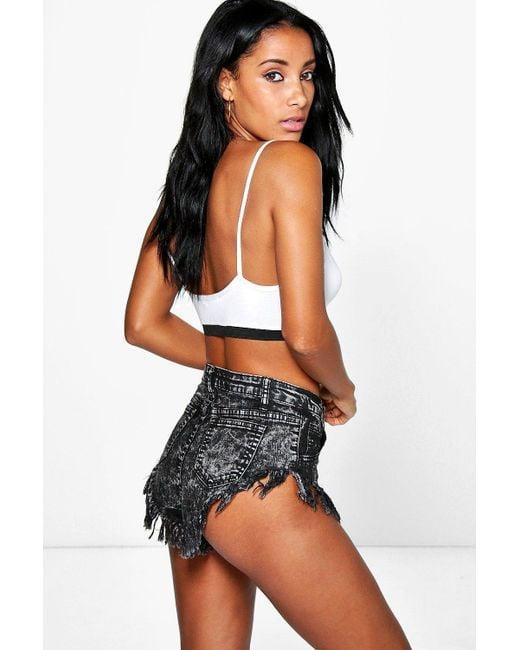
damen bequemer weißer Sport-BH mit Riemen